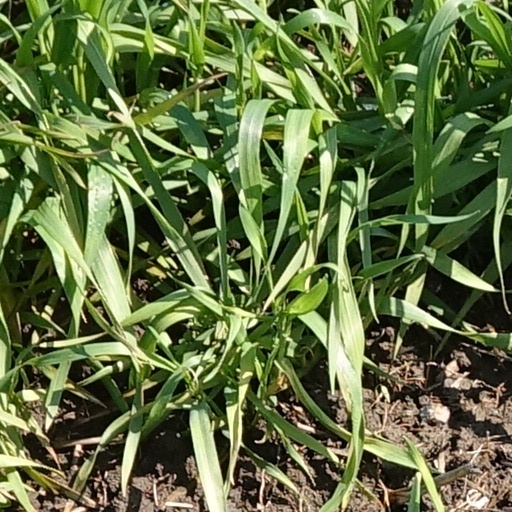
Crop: wheat